Barbados

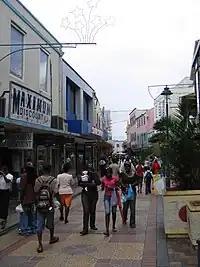
People shopping in the capital Bridgetown

Prominent among these early activists was Grantley Herbert Adams, who helped found the Barbados Labour Party (BLP) in 1938. He became the first Premier of Barbados in 1953, followed by fellow BLP-founder Hugh Gordon Cummins from 1958 to 1961. A group of left-leaning politicians who advocated swifter moves to independence broke off from the BLP and founded the Democratic Labour Party (DLP) in 1955. The DLP subsequently won the 1961 Barbadian general election and their leader Errol Barrow became premier.